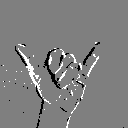
ASL letter: y